The Golden Eyes

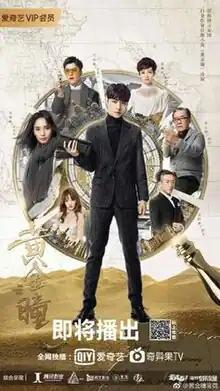
Official promotional poster

The Golden Eyes is a 2019 Chinese adventure-fantasy television series starring Lay Zhang, Wang Zixuan, and Wang Yuexin. It is based on the Mandarin novel of the same name, written by the Chinese author Dayan. It aired on iQiyi from 26 February 2019 until 12 April 2019.